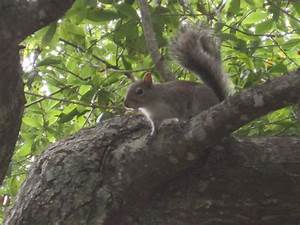
Label: scoiattolo